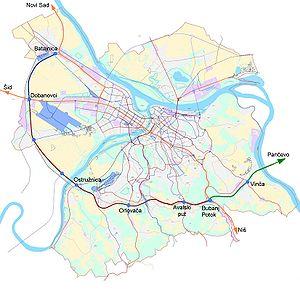
Le Périphérique de Belgrade est une ceinture périphérique autoroutière en construction contournant la ville de Belgrade, la capitale de la Serbie.